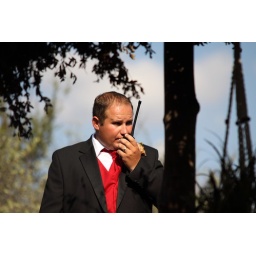
cccht white swan in sight, over ccccht